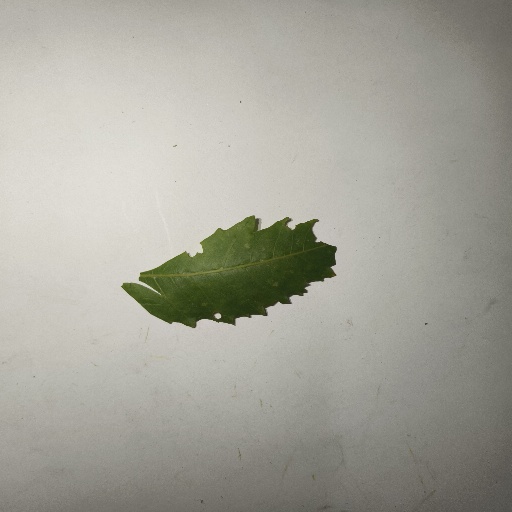
Species: Neem
Leaf condition: Shot Hole Leaf